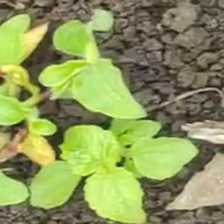
Weed species: Kena_(Commplina_benghalensio)